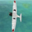
Label: airplane